Hong Kong Army Cadets Association

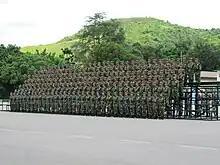
Attendees of the sixth military summer camp program, attendees of the camps form the core membership of the Association.

The Chairman of the "Hong Kong Army Cadets Association Limited" is Tai Tak Fung of the "Four Seas Group". Founders and patrons of the Association include Chief Executive of Hong Kong Leung Chun-ying, director of the Liaison Office of the Central People's Government in the Hong Kong Zhang Xiaoming and Commander of the People's Liberation Army Hong Kong Garrison Tan Benhong. The board, chaired by National People's Congress for Hong Kong Bunny Chan, is composed of PRC officials in Hong Kong and members of the Pro-Beijing camp, Commander in Chief of the corps is Regina Leung the wife of Leung Chun-ying.